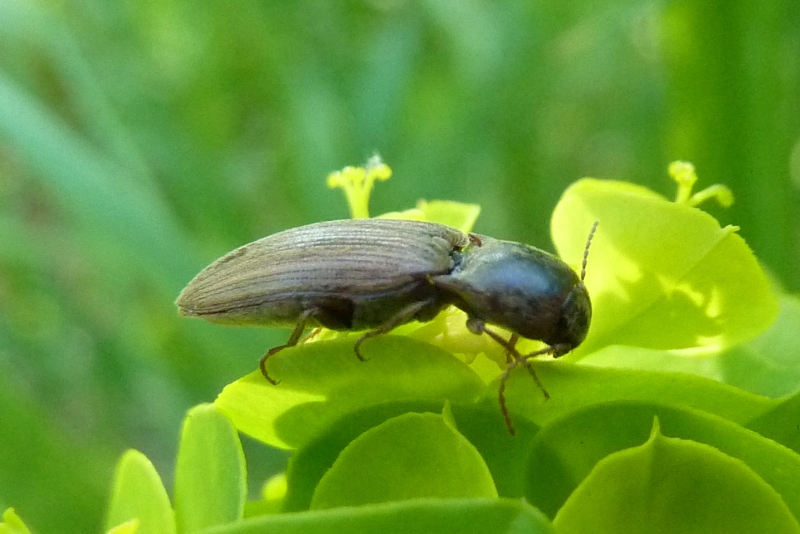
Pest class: clickbeetles_wireworms